Makran-class forward base ship

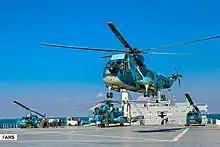
Helicopters landing at "Makran"s deck

"Makran"s exact capabilities are unclear. While the ship is generally similar to the American Expeditionary Mobile Base (EMB) vessels, it lacks the utility deck used for loading and unloading of stores and thus is believed to have a lower operational flexibility in comparison to the EMBs.